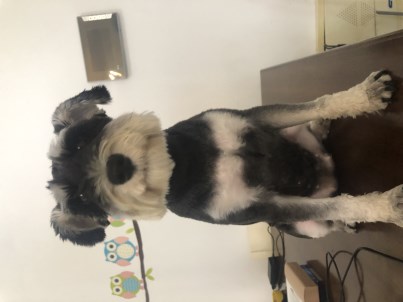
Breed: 2342-n000102-miniature_schnauzer